Panajot Pano

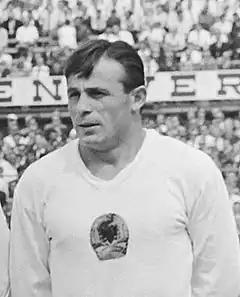
Pano in 1964

Panajot Thoma Pano (7 March 1939 – 19 January 2010) was an Albanian football player. He started his career as a goalkeeper in the 17 Nëntori Tirana youth academy, but later became the most prolific centre-forward of their arch-rivals, Partizani Tirana. During his eighteen-year career he played 24 matches as part of the Albania national team and was awarded the Albanian UEFA Jubilee Award.